Strood railway station

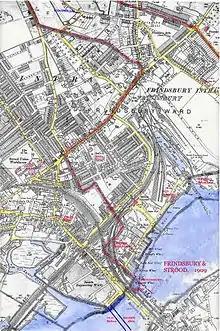
Strood railway station in 1909, note several details; The old SER terminus is where the sidings are to the right of the station. Also note the two lines over the Medway.

The South Eastern Railway (SER) had reached Strood in 1845 as the terminus of the line from Gravesend. In 1856, this line was linked to the existing Maidstone branch from , which had opened in 1844. The new line left the line from Gravesend between Strood Tunnel and the original Strood terminus; a new "Strood" station was provided on the Maidstone line, and it opened with the line on 18 June 1856.